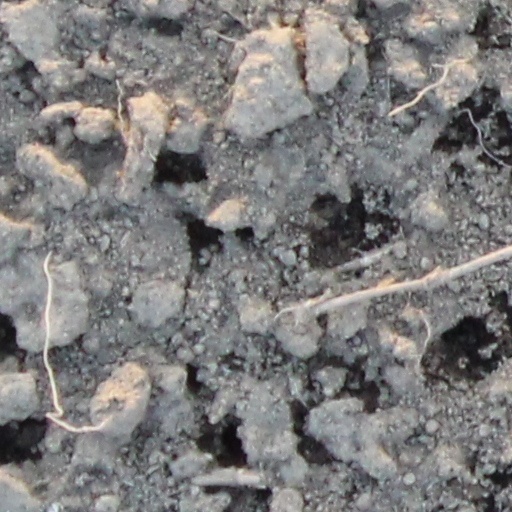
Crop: wheat